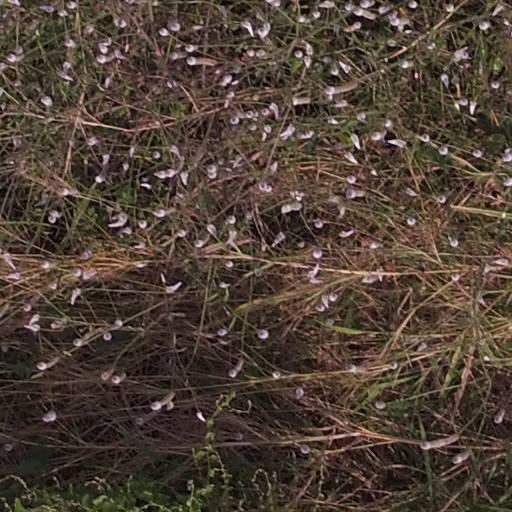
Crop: maize; corn